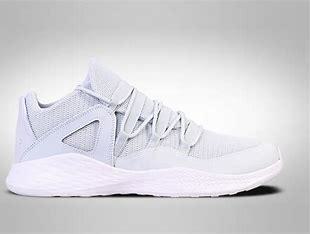
Brand: Jordan
Model: Formula 23